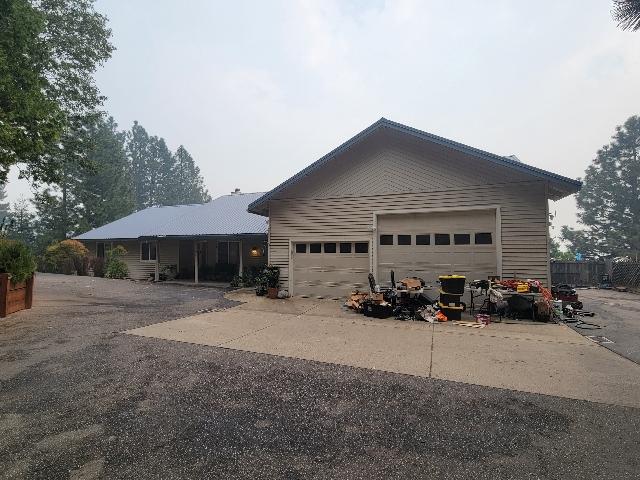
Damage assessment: no_damage